Lana Turner in popular culture

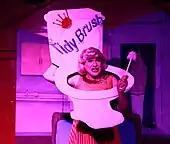
Turner portrayed in drag in a 2013 a Chicago production of "Límitation of Life", based on "Imitation of Life" (1959)

The story of Turner's chance discovery by William Wilkerson at a Hollywood malt shop at age 16 was widely circulated during her lifetime, and went on to become a part of Hollywood mythology. Varied accounts as to where the discovery occurred were recounted in publication and via word of mouth during her early career in the late 1930s and early 1940s, with a popular retelling having the meeting occur at Schwab's Pharmacy. Shortly after Turner's rise to fame, the owner of the malt shop in which the discovery took place erected a metal plaque on the seat which Turner had occupied when she met Wilkerson, and soon the shop became inundated with young women hoping to experience the same chance occurrence. Wilkerson's son, journalist William Wilkerson III, wrote on the lasting cultural impact of Turner's discovery in 1995: